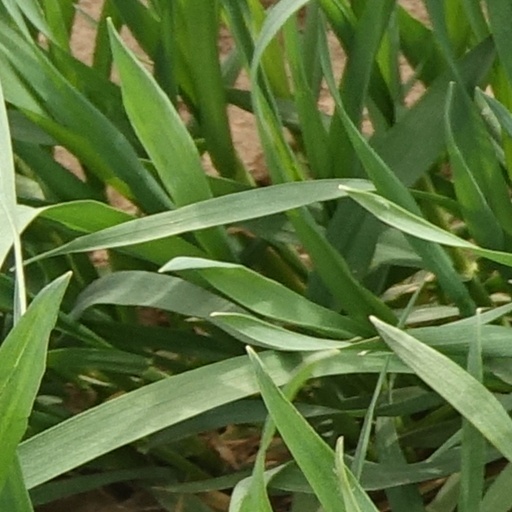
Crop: wheat